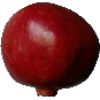
Label: pomegranate